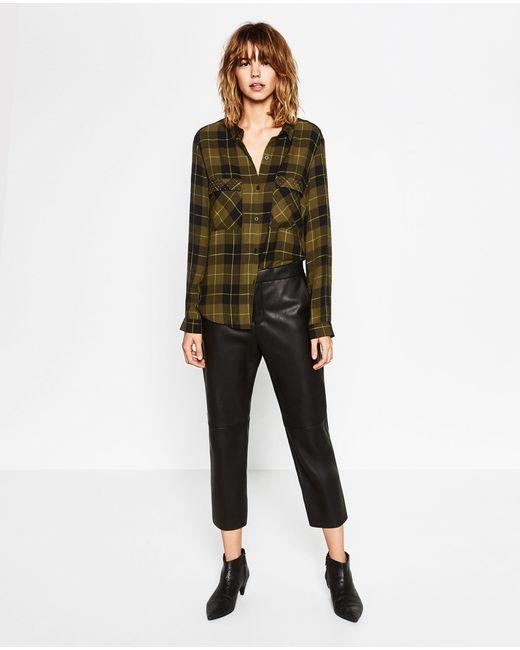
Grünes langärmliges kariertes Flanellhemd für Damen